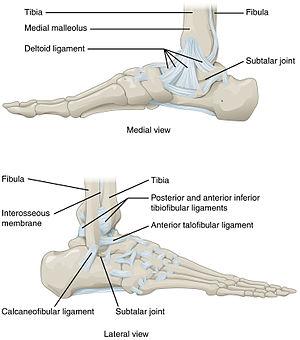
L'artère dorsale du pied, est une branche terminale de l'artère tibiale antérieure participant à la vascularisation de la région du pied.